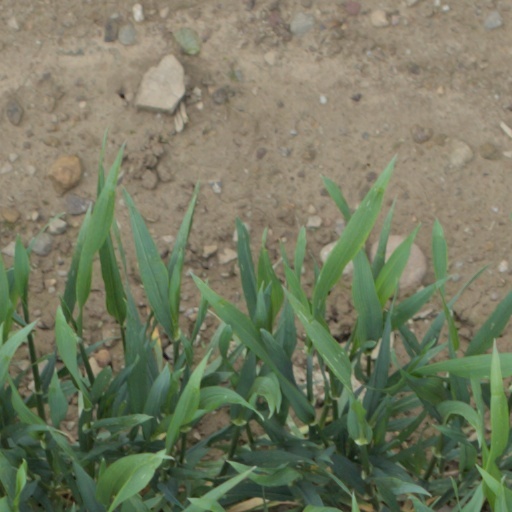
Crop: wheat